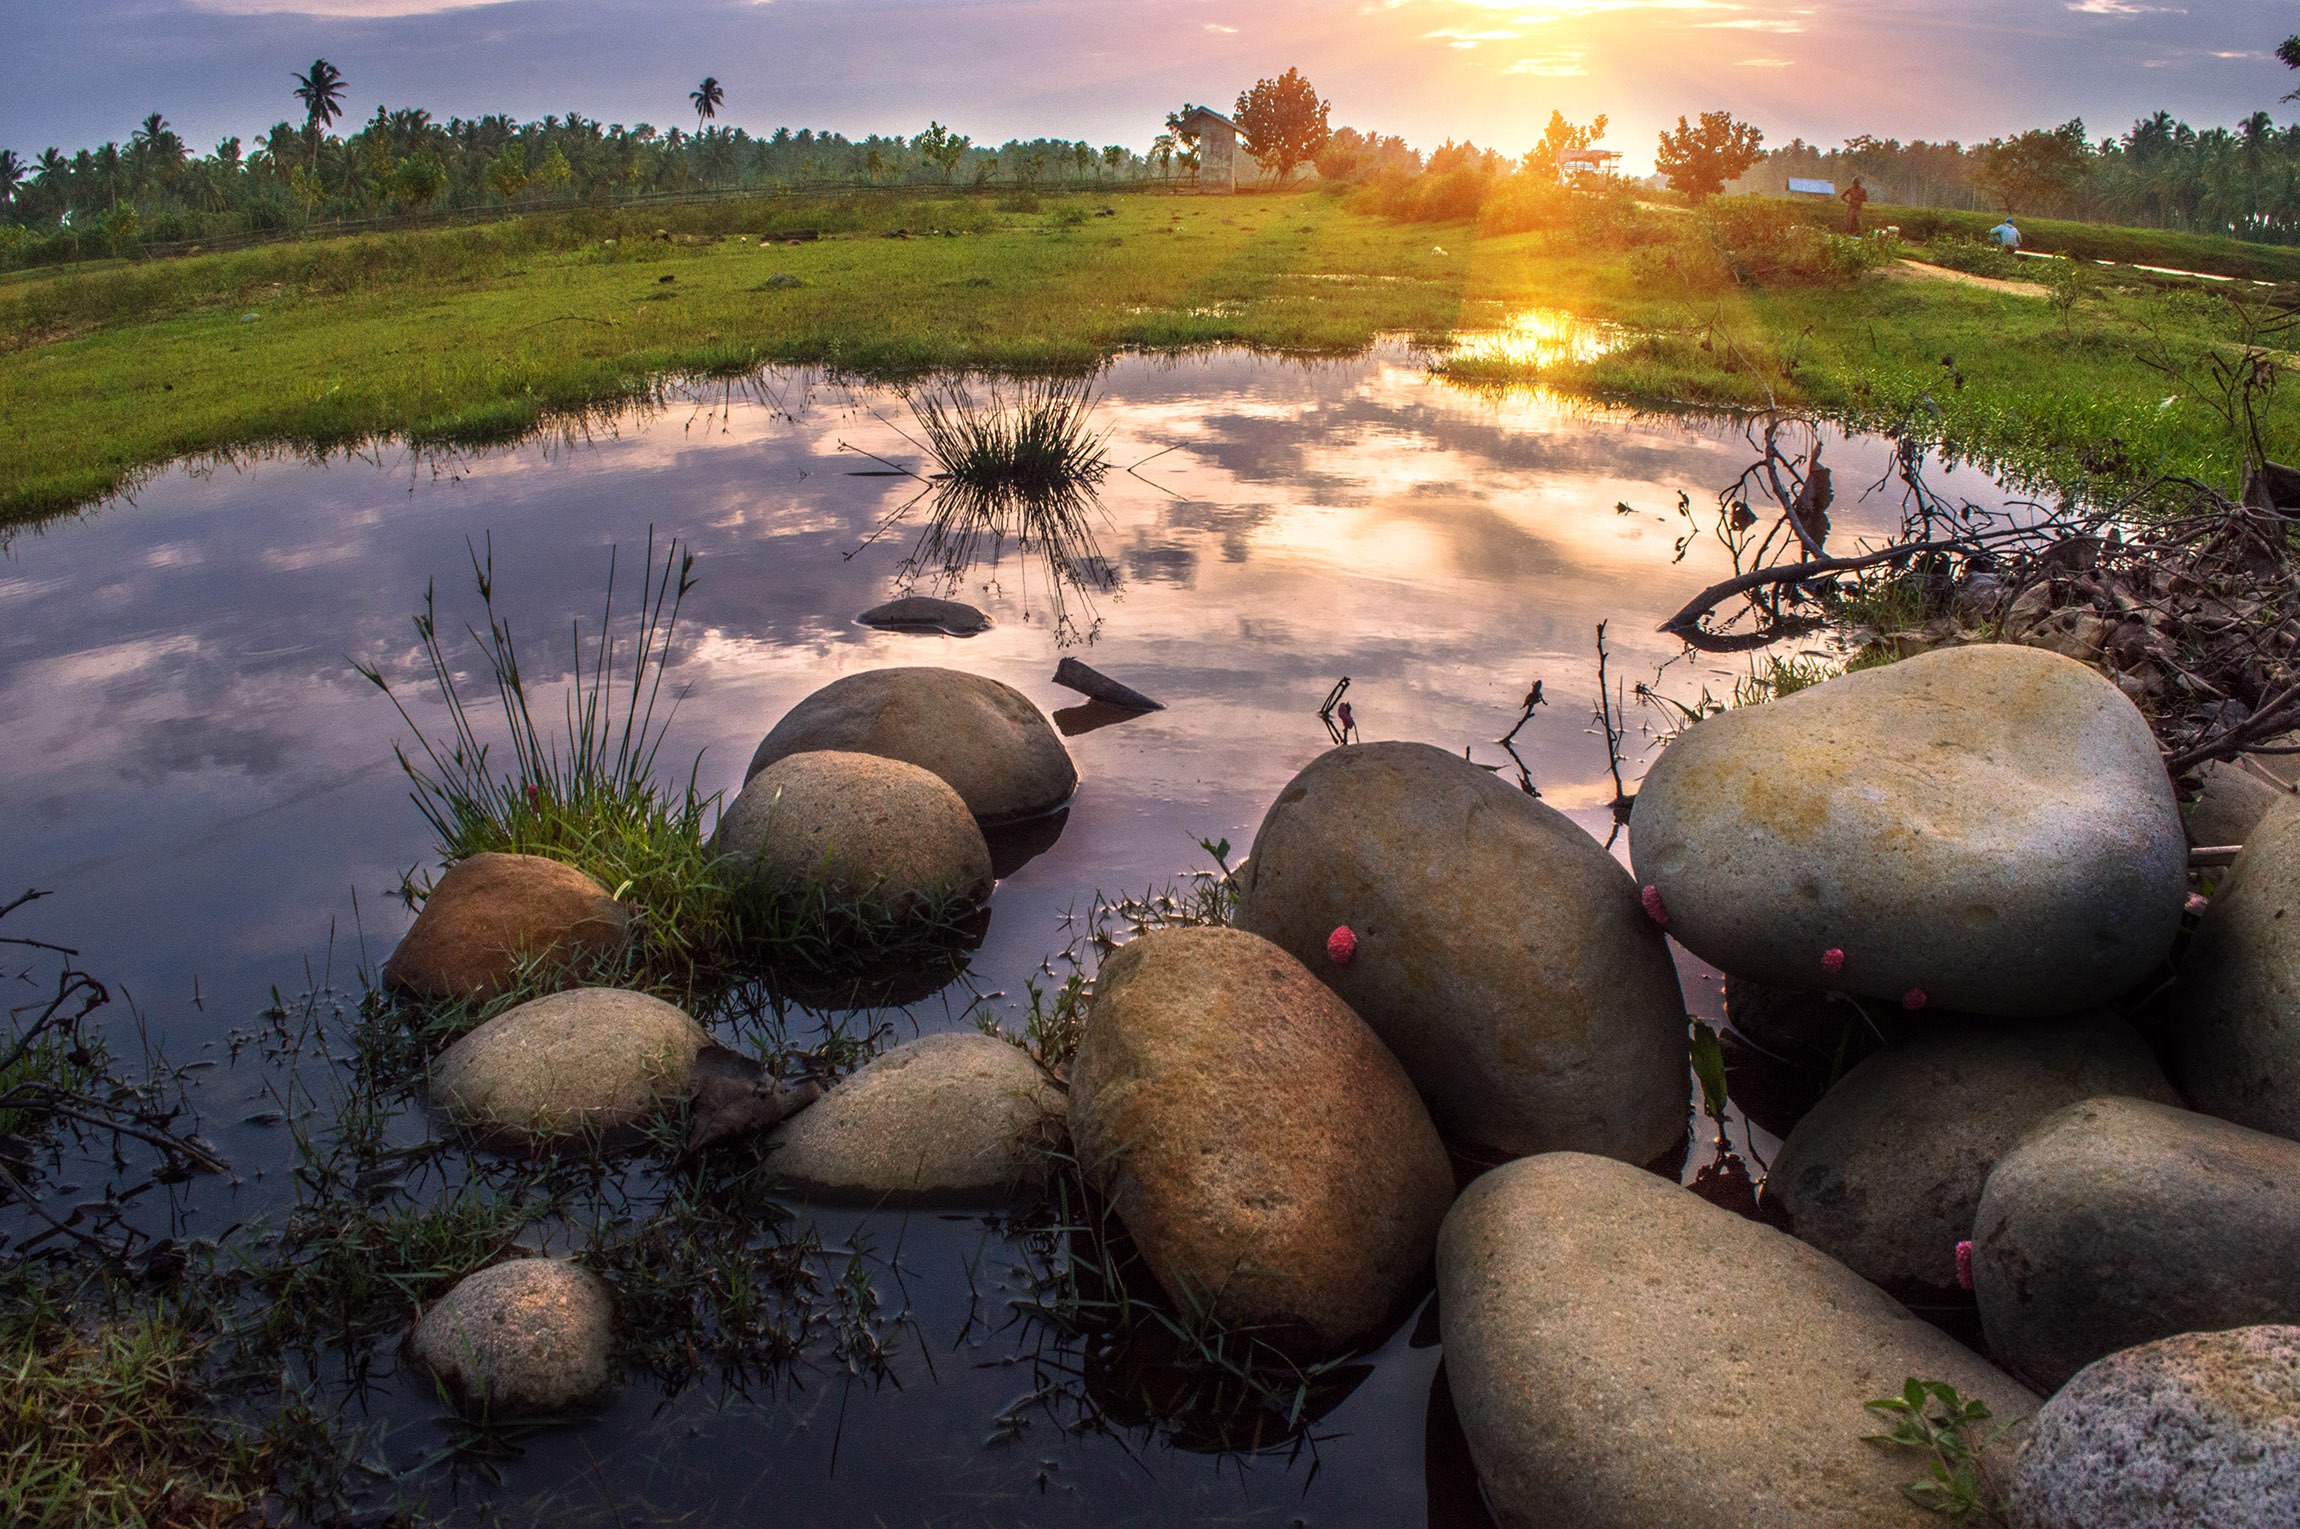
landscape, sea, coast, rock, sunset, shore, stone, pond, reflection, jungle, wetland, habitat, singapore, biotope